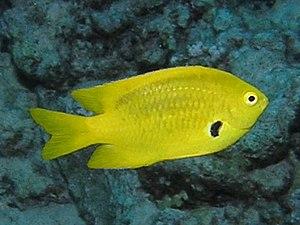
Pomacentrus est un genre de poissons de la famille des Pomacentridae.